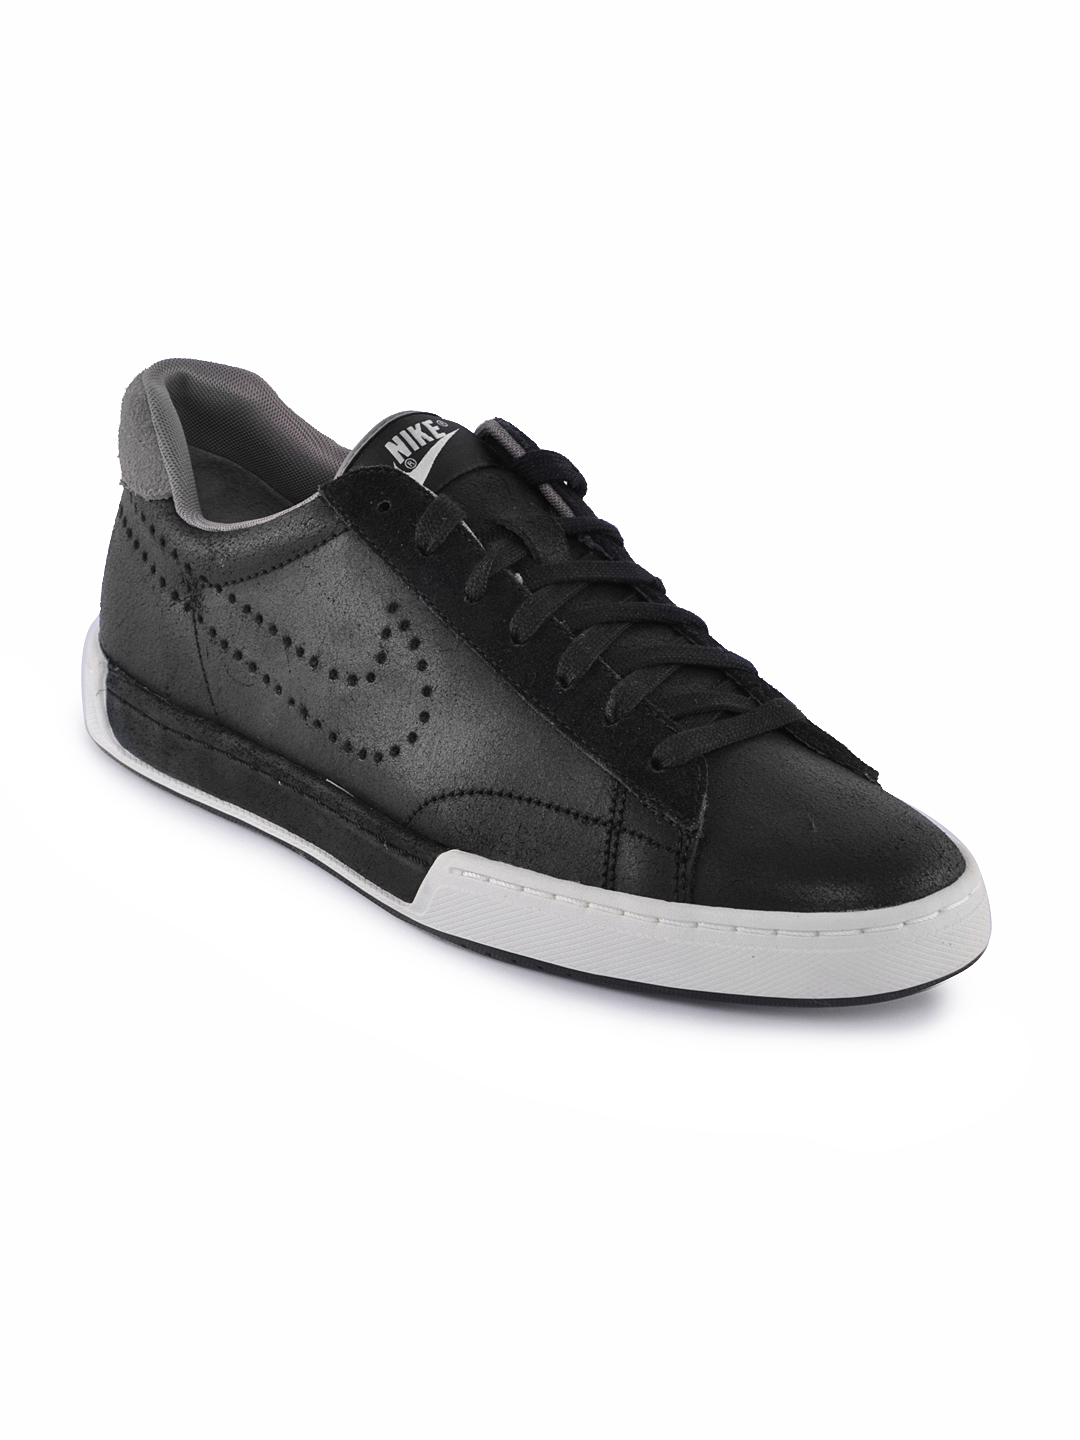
Nike Men Air Rally Black Casual Shoes
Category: Footwear / Shoes / Casual Shoes
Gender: Men
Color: Black
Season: Summer 2012
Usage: Casual